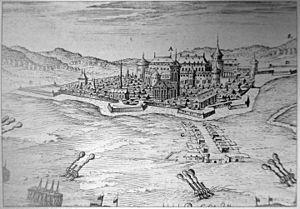
St-Dizier in Davanne-Chappier.
Histoire de la Haute-Marne.
5 février : révocation de l’édit de François Iᵉʳ sur le servage en bourgogne.